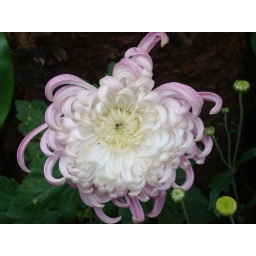
This strange but beautiful looking flower i found in sikkim flower show, ....below are green &amp;quot;chaamanthi&amp;quot; flowers growing.....